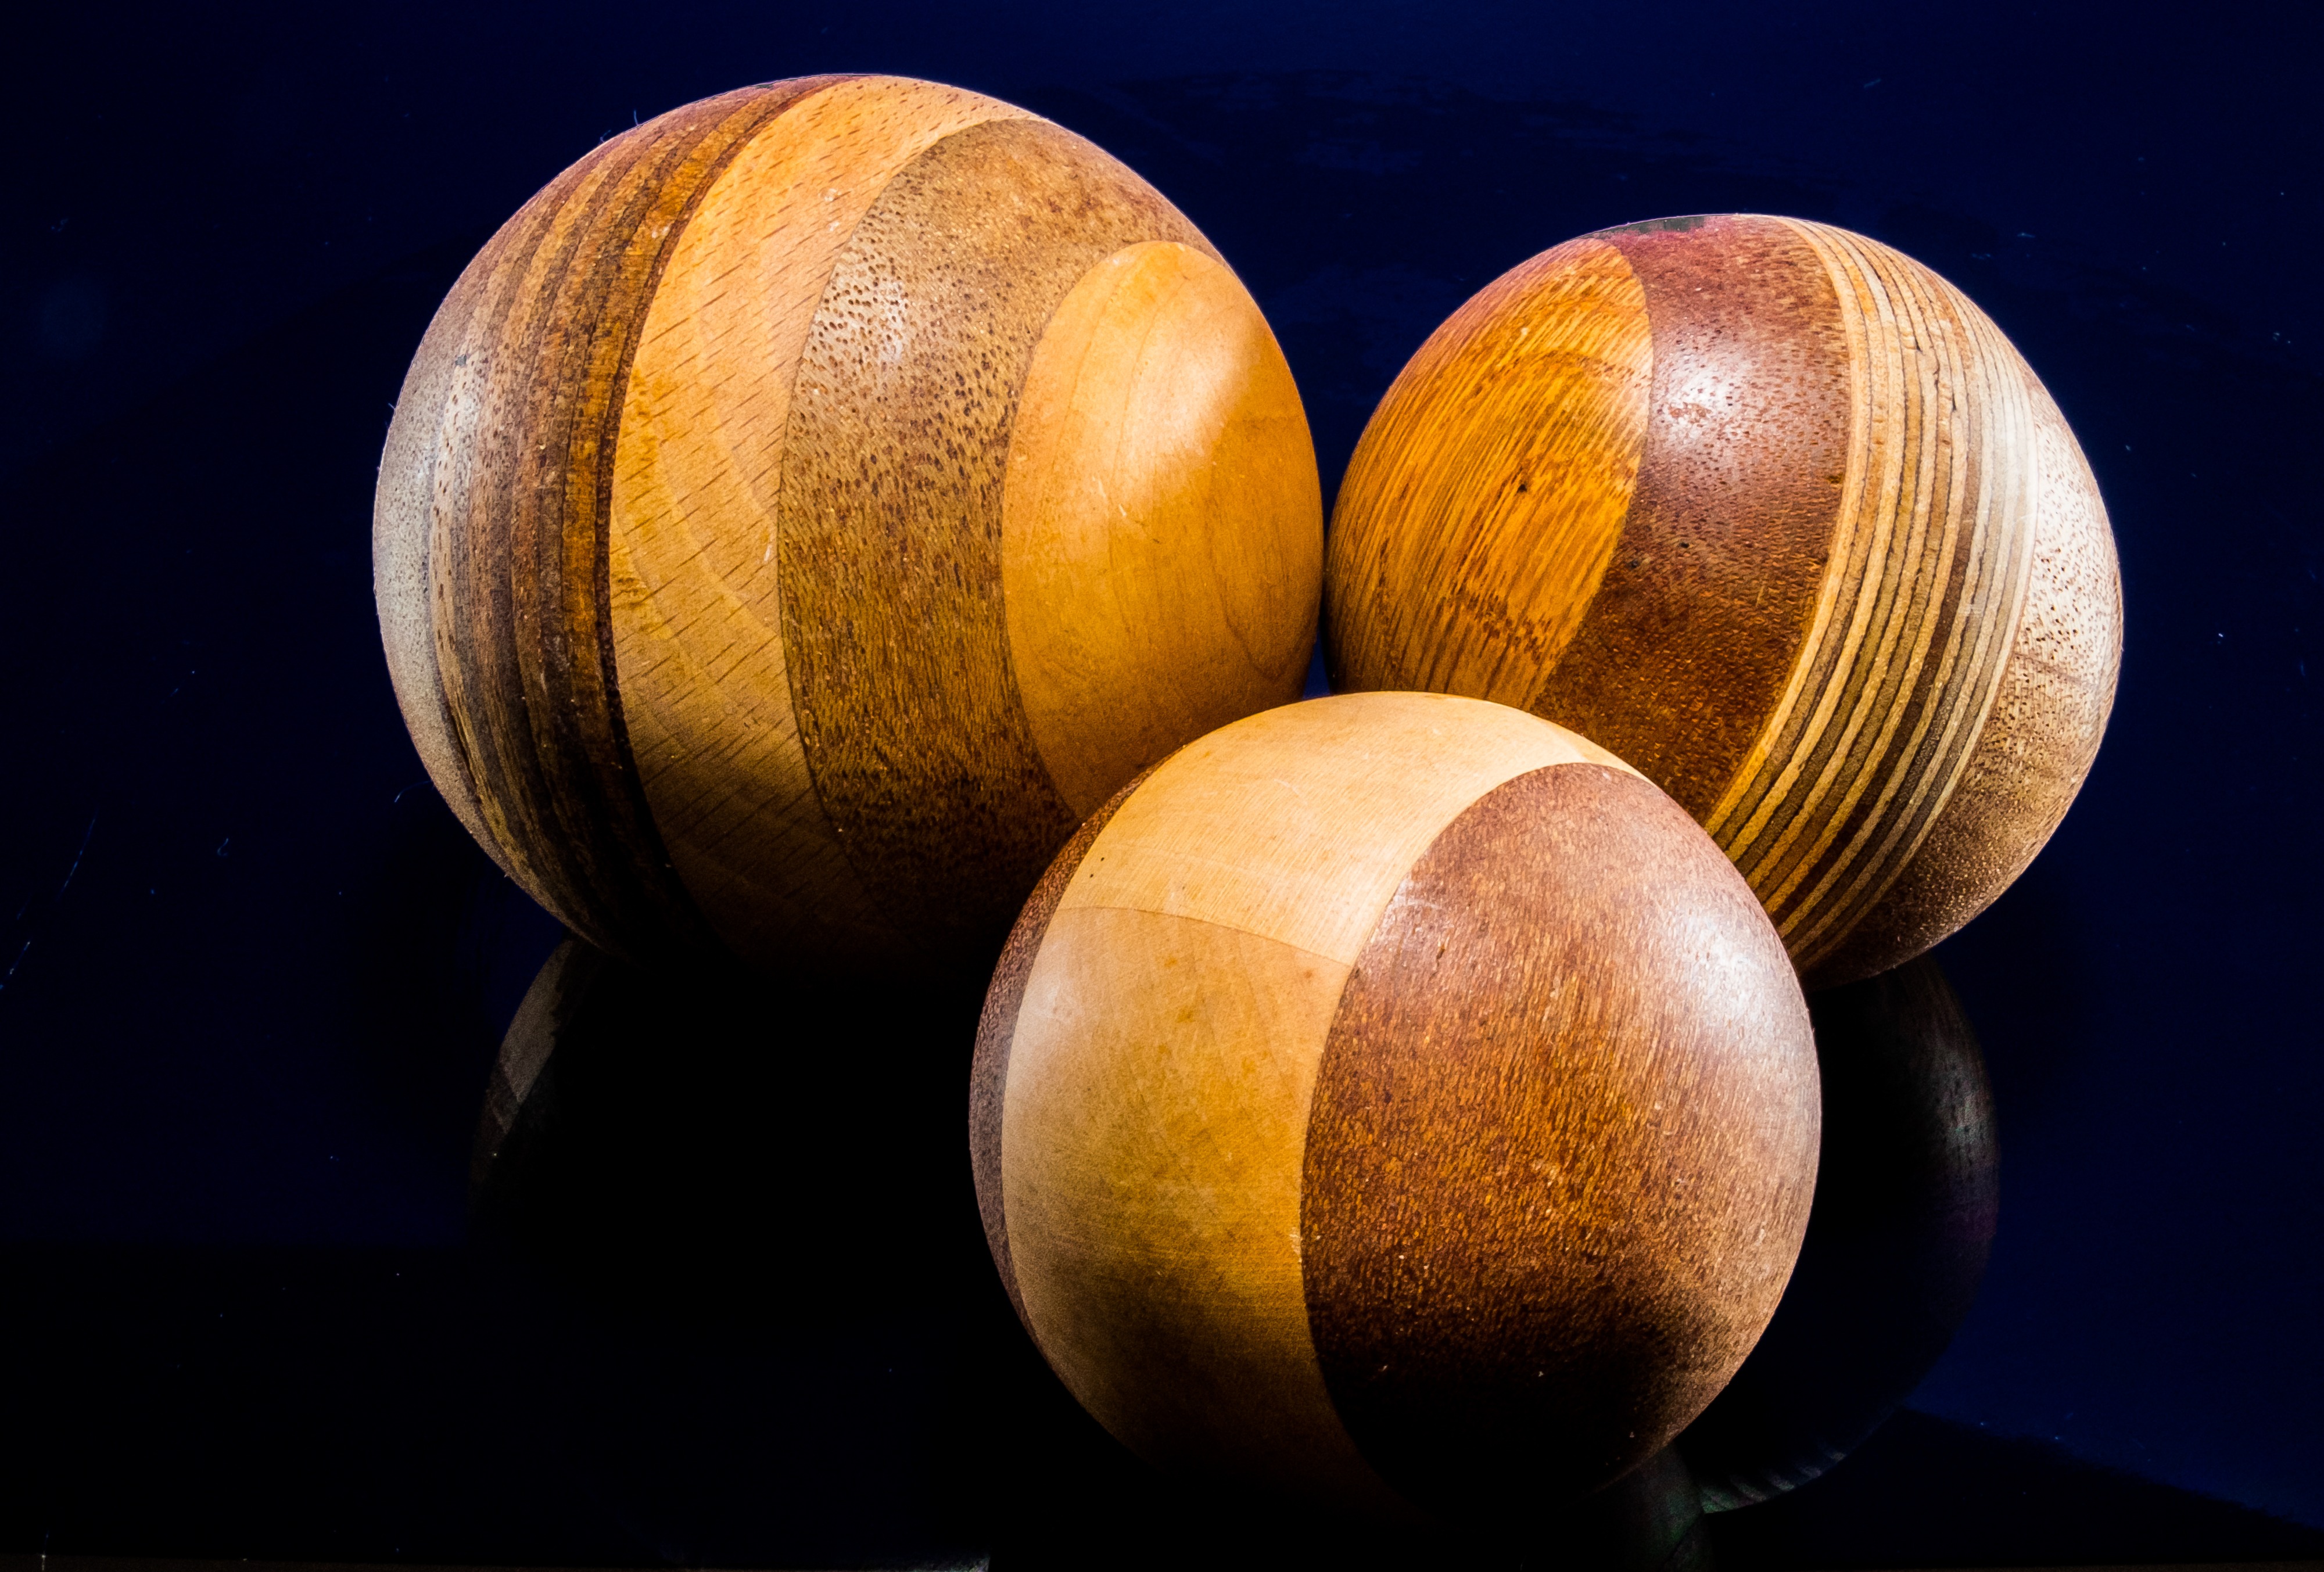
light, wood, food, produce, color, close up, ball, sphere, planet, shape, macro photography, hand labor, turned, astronomical object, wooden ball